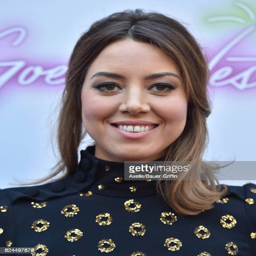
actor arrives at the premiere